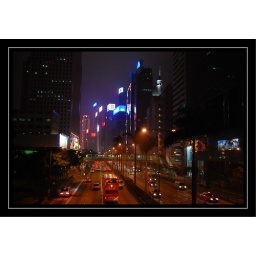
view from the sky bridge near our hotel - at night